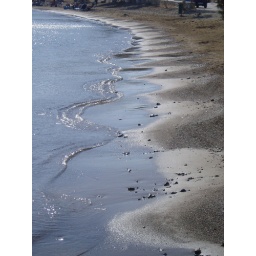
Scalloped patterns in the sand on the beach at Maltezana